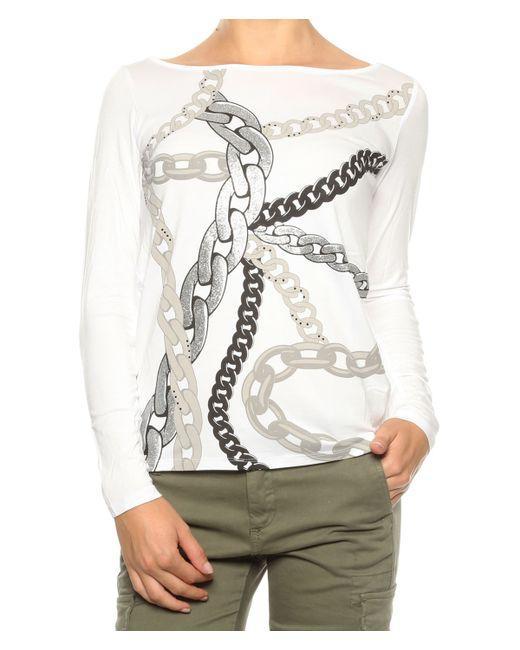
weißes bedrucktes Oberteil mit langen Ärmeln, dünner Stoff